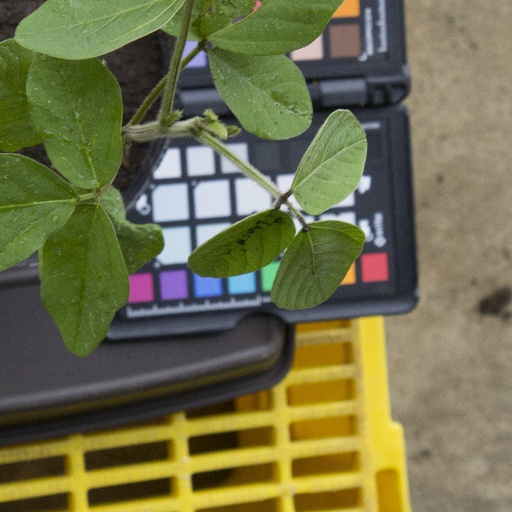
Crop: soybean